Mehrgarh

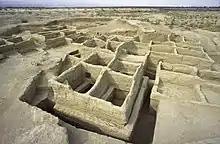
Ruins of houses at Mehrgarh, Balochistan

Mehrgarh is a Neolithic archaeological site situated on the Kacchi Plain of Balochistan in Pakistan. It is located near the Bolan Pass, to the west of the Indus River and between the modern-day Pakistani cities of Quetta, Kalat and Sibi. The site was discovered in 1974 by the French Archaeological Mission in the Indus Basin led by the French archaeologists Jean-François Jarrige and Catherine Jarrige. Mehrgarh was excavated continuously between 1974 and 1986, and again from 1997 to 2000. Archaeological material has been found in six mounds, and about 32,000 artifacts have been collected from the site. The earliest settlement at Mehrgarh, located in the northeast corner of the site, was a small farming village dated between 7000 BCE and 5500 BCE.